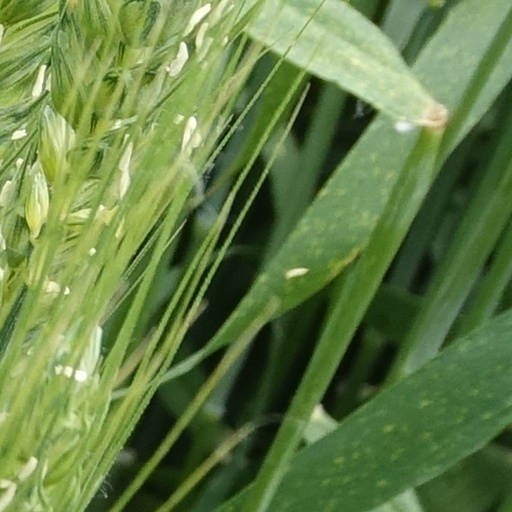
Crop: wheat